Appalachian folk art

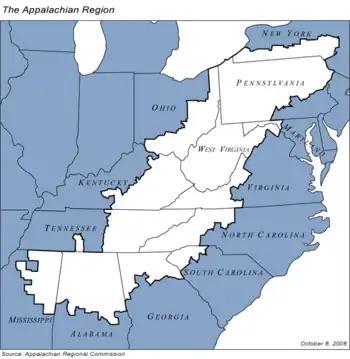
The Appalachian region along the central and southern Appalachian Mountains of the United States that inspires Appalachian Folk Art.

Appalachian folk art is a regional form of folk art based in the Appalachian region of the United States. American folk art collector and writer Chuck Rosenak stated about its contemporary form that "the definition of folk art is obscure". Folk art is a way to convey the feelings and mannerisms of cultures through handmade visual art and communicates a message to the observer. Though folk art itself was brought to the Americas by Europeans, it has adapted to each region and has cultivated traditions in each of them.